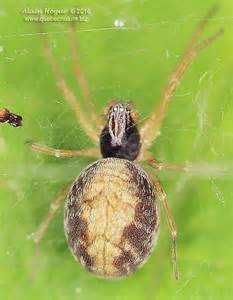
Label: spider